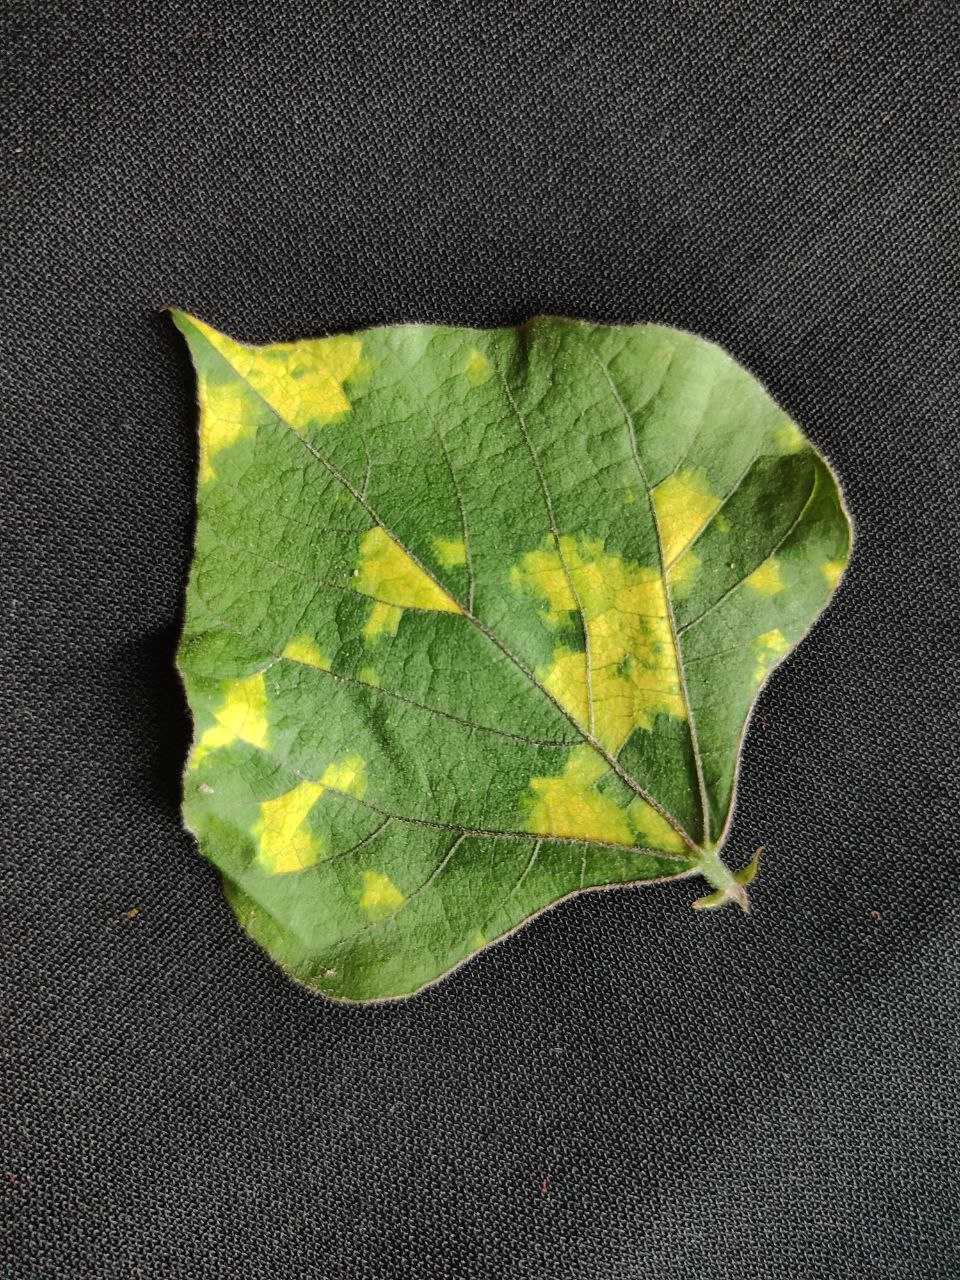
Crop: bean
Leaf condition: Mosaic Virus